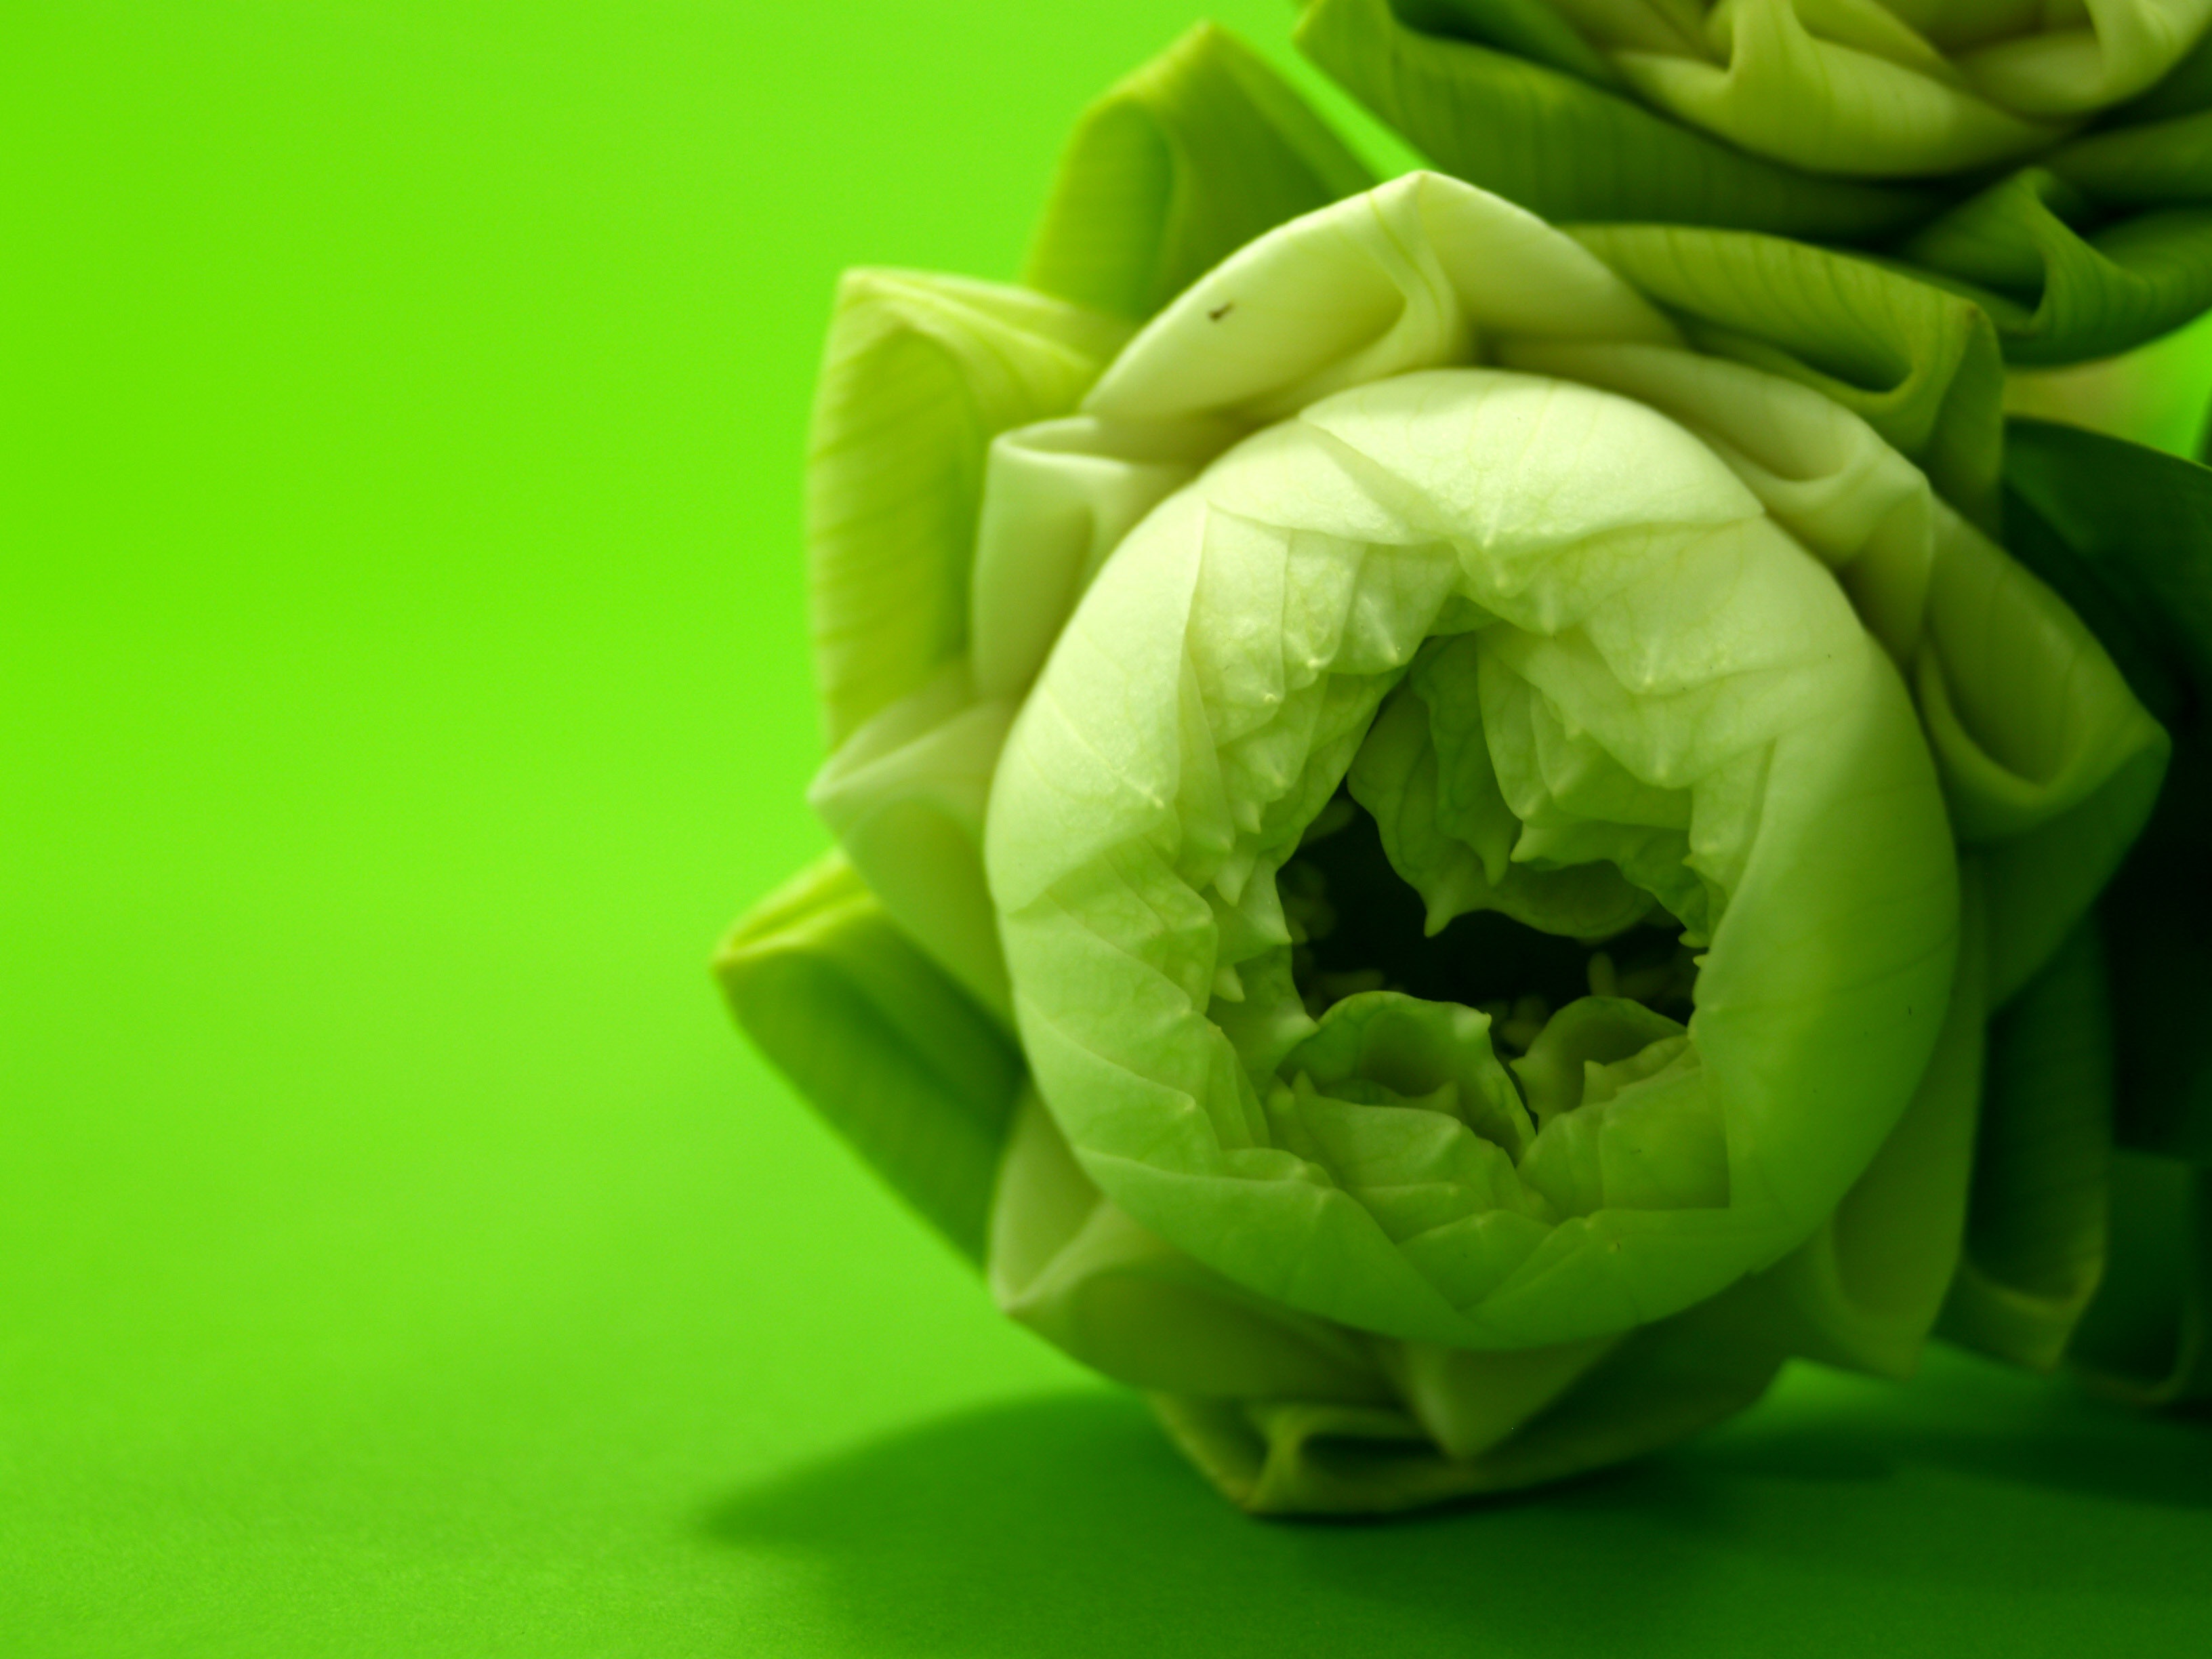
water, nature, blossom, plant, white, warm, leaf, flower, petal, floral, pool, spark, asian, vase, decoration, pollen, food, spring, green, relax, produce, tropical, natural, space, meditate, asia, botany, blooming, aquatic, yellow, pink, decor, flora, botanical, florist, ornament, decorative, bright, lotus, zoom, culture, beautiful, worship, fold, lilly, oriental, floristry, selective, decorate, macro photography, flowering plant, flower bouquet, embellish, land plant